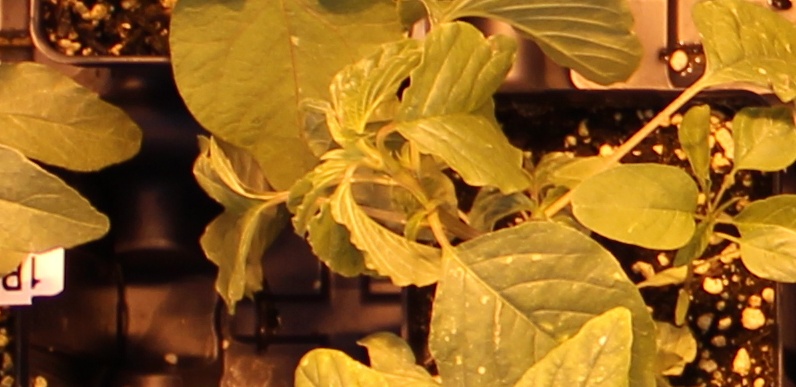
Label: Palmer Amaranth